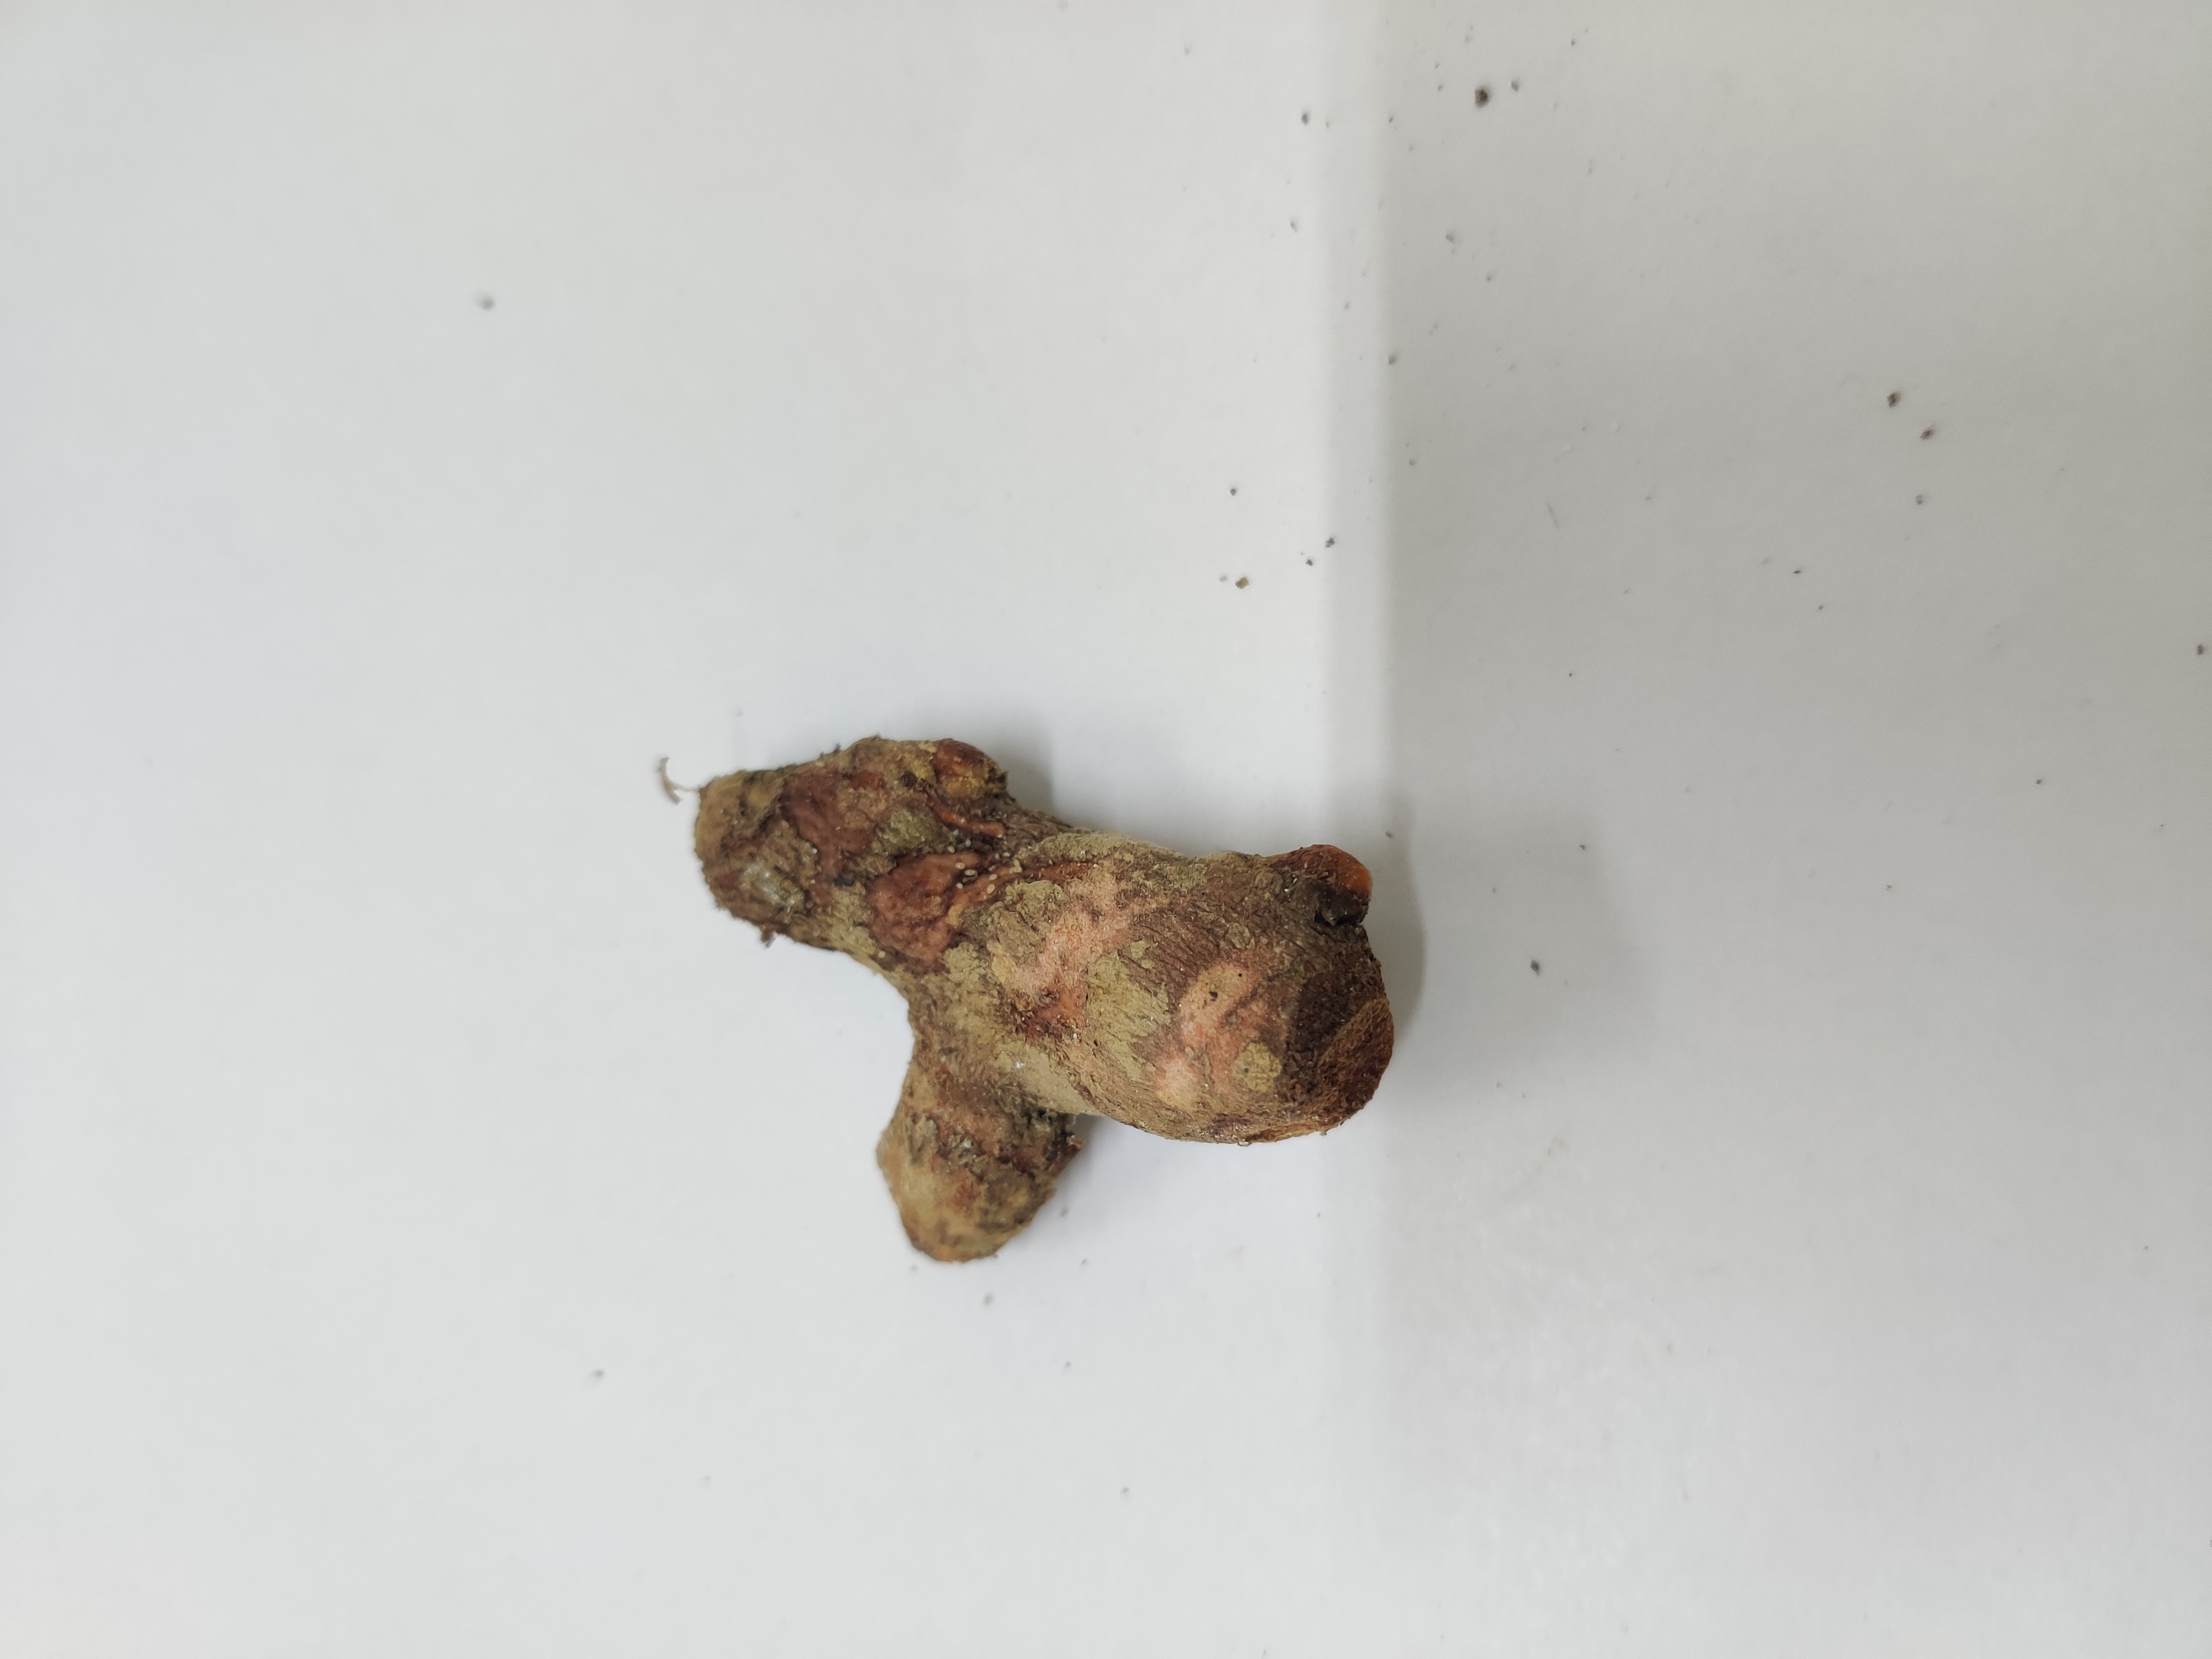
Crop: Turmeric
Condition: Severely Damaged